Combat Rock (novel)

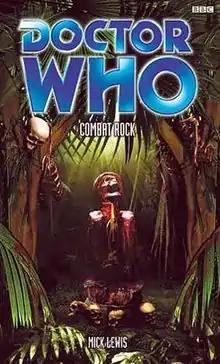

Combat Rock is a BBC Books original novel written by Mick Lewis and based on the long-running British science fiction television series "Doctor Who". It features the Second Doctor, Victoria and Jamie.